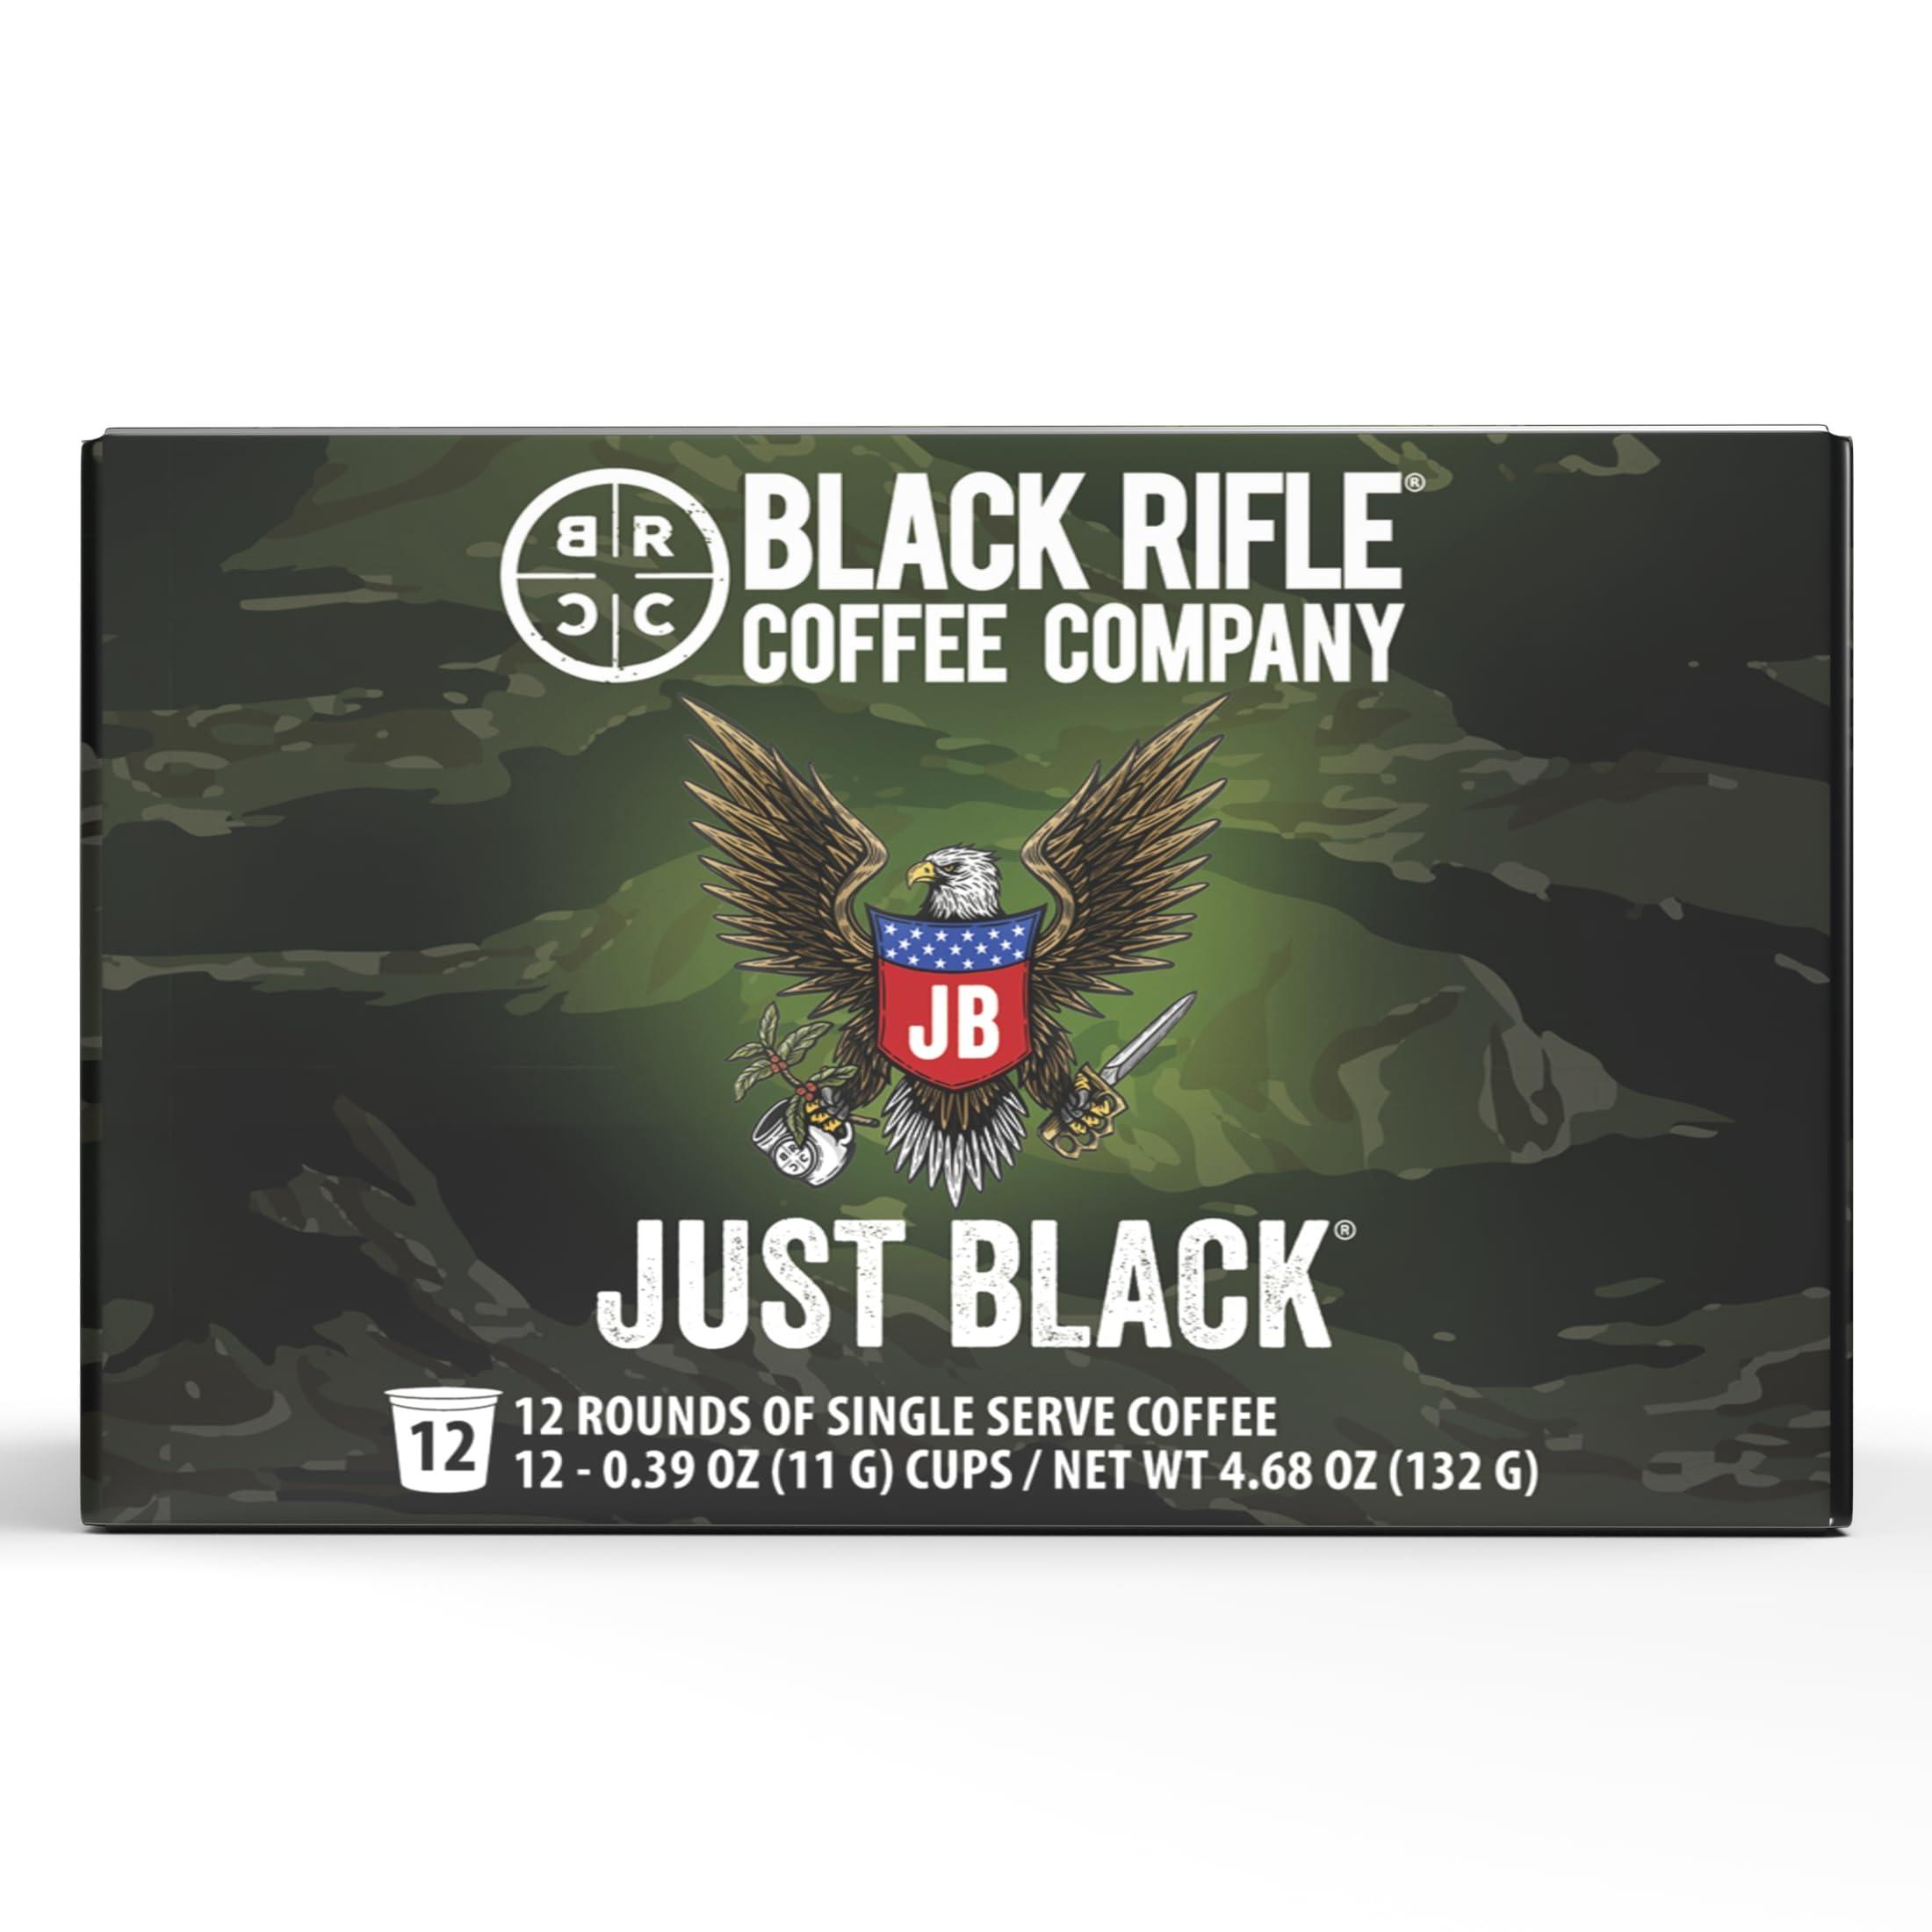
Item Name: Black Rifle Coffee Company Just Black, Medium Roast Coffee Pods, 12 Single Serve Coffee Pods
Bullet Point 1: Includes: 12 coffee pods of Black Rifle Coffee Company Just Black medium roast coffee
Bullet Point 2: Perfectly Balanced Roast: For something not too dark, not too light, BRCC’s Just Black Medium Roast coffee is the perfect blend for anyone seeking a middle ground of powerful and pleasant flavor
Bullet Point 3: High-Quality Arabica Beans: Our coffee is made from high-quality Arabica coffee beans sourced from Colombia and Brazil to create a smooth taste of java, no matter the roast
Bullet Point 4: The Perfect Coffee Gifts: Just Black coffee pods are a great present to any of your friends and loved ones who love the taste of great American coffee, or treat yourself to the bold flavor of BRCC's medium roast blend
Bullet Point 5: American Made and Veteran Founded: If you’re looking for the world’s best coffee, get it from members of the world’s finest military; A portion of our proceeds go to directly support the causes that help veterans and first responders
Value: 12.0
Unit: Count

Price: 12.085